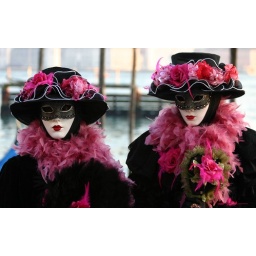
Two ladies in black and red (IMG_3531a)